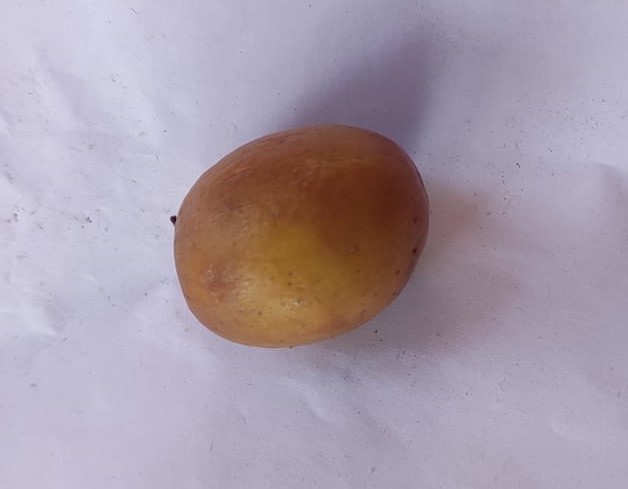
Fruit: jujube
Condition: rotten